Yuen Tun Tsuen

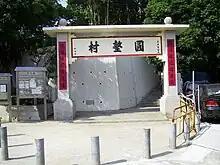
Gateway of Yuen Tun Village in May 2009.

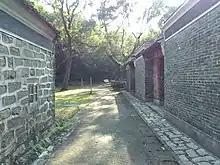
Houses and former Chung Ancestral Hall of the old Yuen Tun village, now part of the Yuen Tun Camp of the Civil Aid Service, within Tai Lam Country Park.

Yuen Tun Tsuen or Yuen Tun Village is a village in Tsing Lung Tau, Tsuen Wan District, Hong Kong.